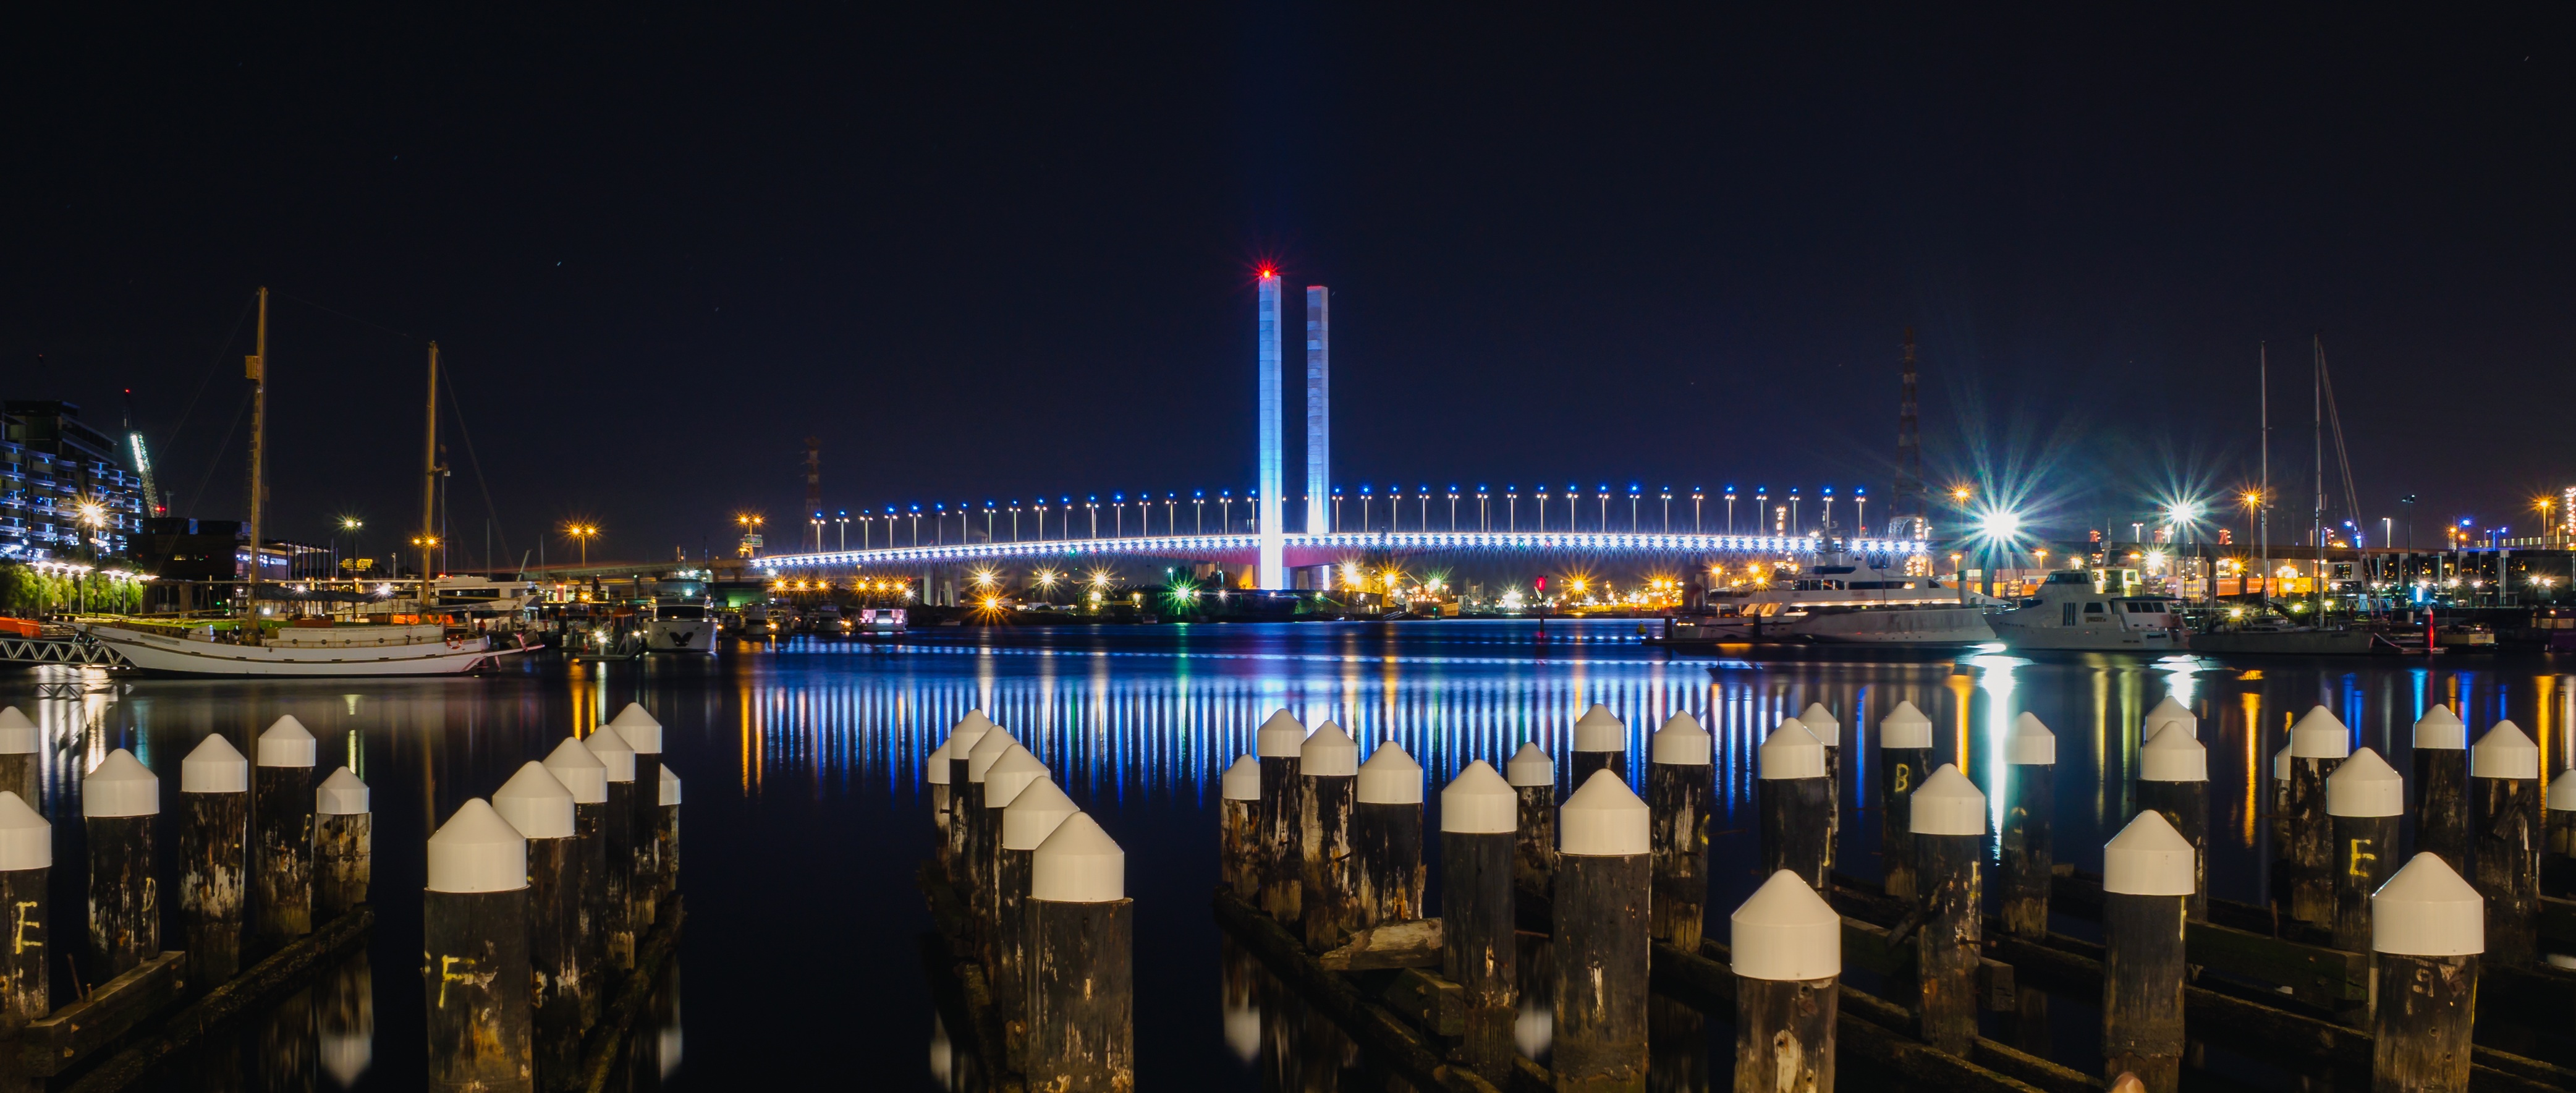
water, dock, bridge, skyline, night, city, river, cityscape, dusk, evening, reflection, landmark, harbor, harbour, marina, waterway, docks, lights, boats